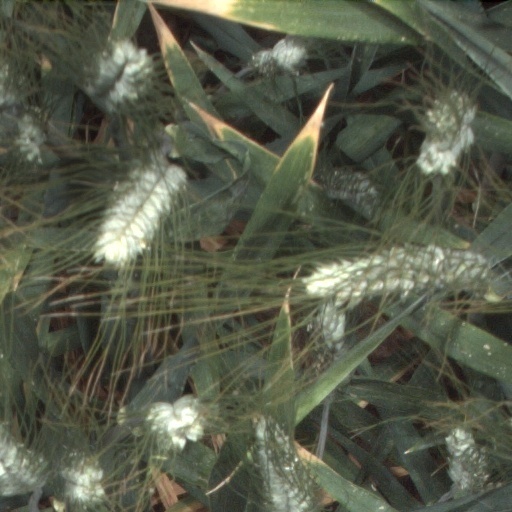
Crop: wheat